Drummoyne

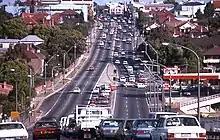

Drummoyne is mostly residential with some commercial developments, and still retains some of its industrial heritage. The main shopping strip is located along Victoria Road and the intersecting Lyons Road featuring Australia's largest party store, The Party People as well as restaurants, home improvement stores and specialty shops. There is also a small shopping plaza at this point. The Birkenhead Point Outlet Centre, featuring a Coles supermarket, specialty shops and factory outlet stores is located at Birkenhead Point. The Canada Bay Civic Centre, the administration building for the City of Canada Bay, is located in Marlborough Street.